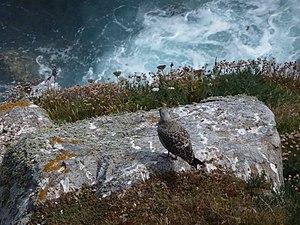
Goéland juvénile à Faro da Estaca de Bares
Le Cap da Estaca de Bares est un cap de la côte nord-ouest espagnole des Rías Altas, dans la communauté autonome de Galice, sur la commune de Mañón. Il fait partie de la côte nord-atlantique espagnole, marquant la séparation conventionnelle entre la mer Cantabrique à l'est, et l'océan Atlantique au nord et à l'ouest. Le cap se termine par une pointe rocheuse appelée « Punta da Estaca de Bares ».